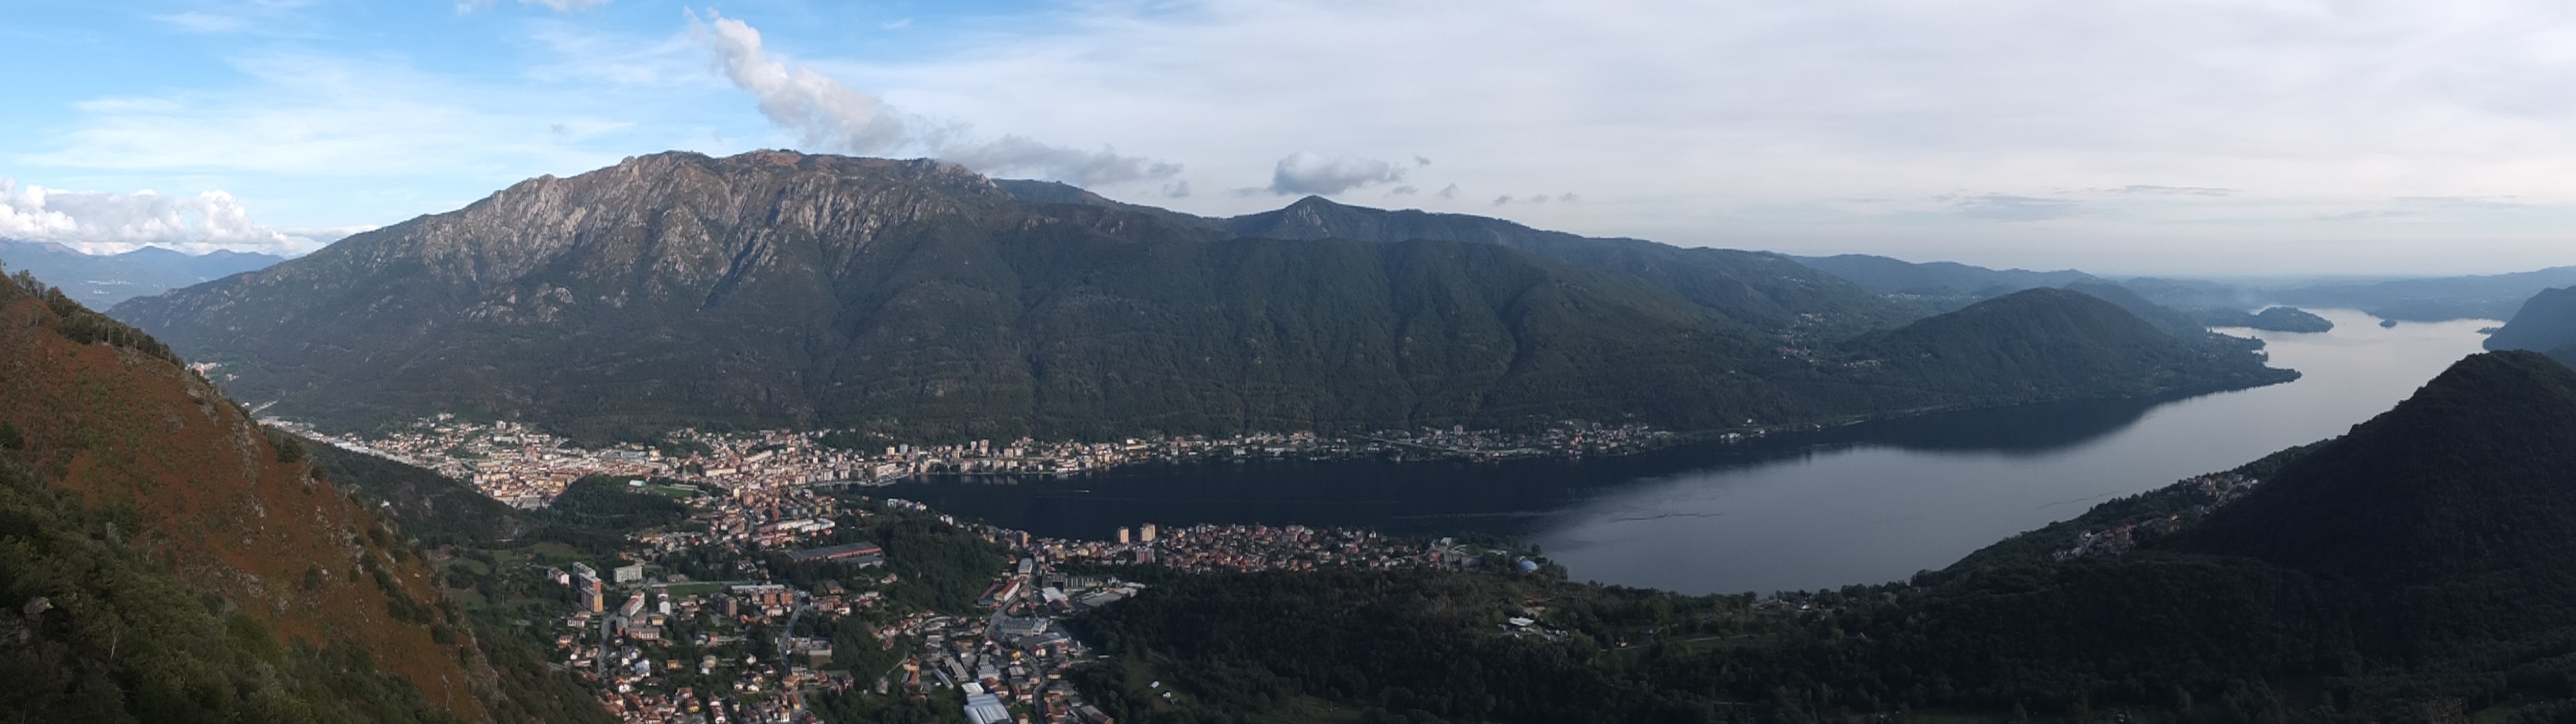
landscape, mountain, lake, valley, mountain range, panorama, fjord, ridge, alps, landform, mountain pass, hill station, geographical feature, mountainous landforms, glacial landform, geological phenomenon